Music of Melbourne

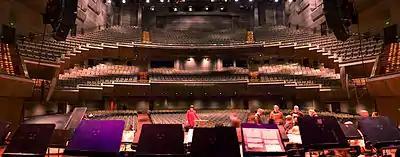
The interior of Hamer Hall, a 2,661-seat concert hall, opened in 1982

Melbourne has one of the most extensive and successful alternative, DIY, avant-garde, experimental, independent music scenes in the world. A variety of factors including a relative abundance of venues, independent record labels, music street press, and strong support from local community radio (such as PBS, 3RRR, 3CR, 3SYN), have enabled the city to enjoy a depth, diversity and longevity of independent music not seen in other Australian cities. Melbourne's independent music industry has been the subject of two documentary films, "Sticky Carpet" in 2006 and the DIY film "Super8 Diaries Project" in 2008. Some of the most important and influential alternative artists emerged from Melbourne in the late 1970s and early 1980s, Post-punk band The Birthday Party are one of "the darkest and most challenging post-punk groups to emerge in the early '80s." One act from Melbourne, Dead Can Dance, a duo, mixed Dark Wave with classical music, thus founding the genre "Neoclassical Dark Wave". Other notable independent artists from Melbourne include: Cut Copy, The Drones, TISM, Eddy Current Suppression Ring, Rowland S. Howard, Dirty Three, The Avalanches and The Great Elevator.